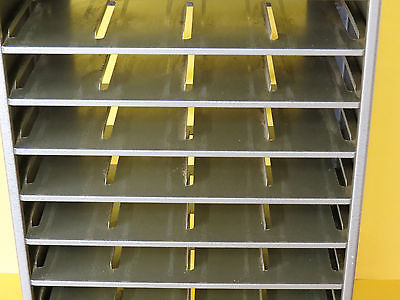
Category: cabinet